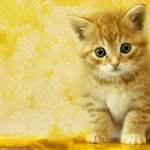
Label: gatto